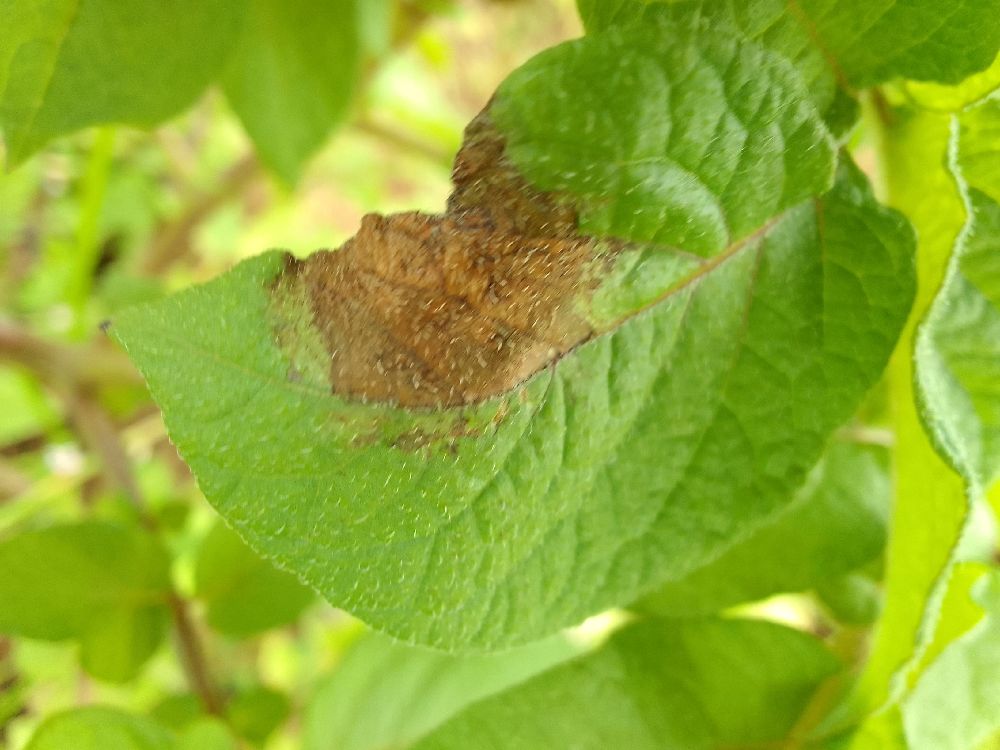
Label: Late blight